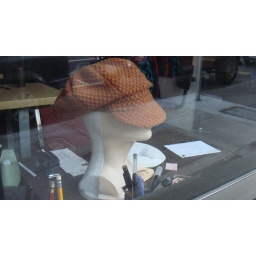
hat in a window